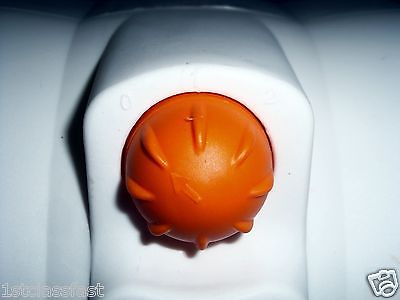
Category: fan